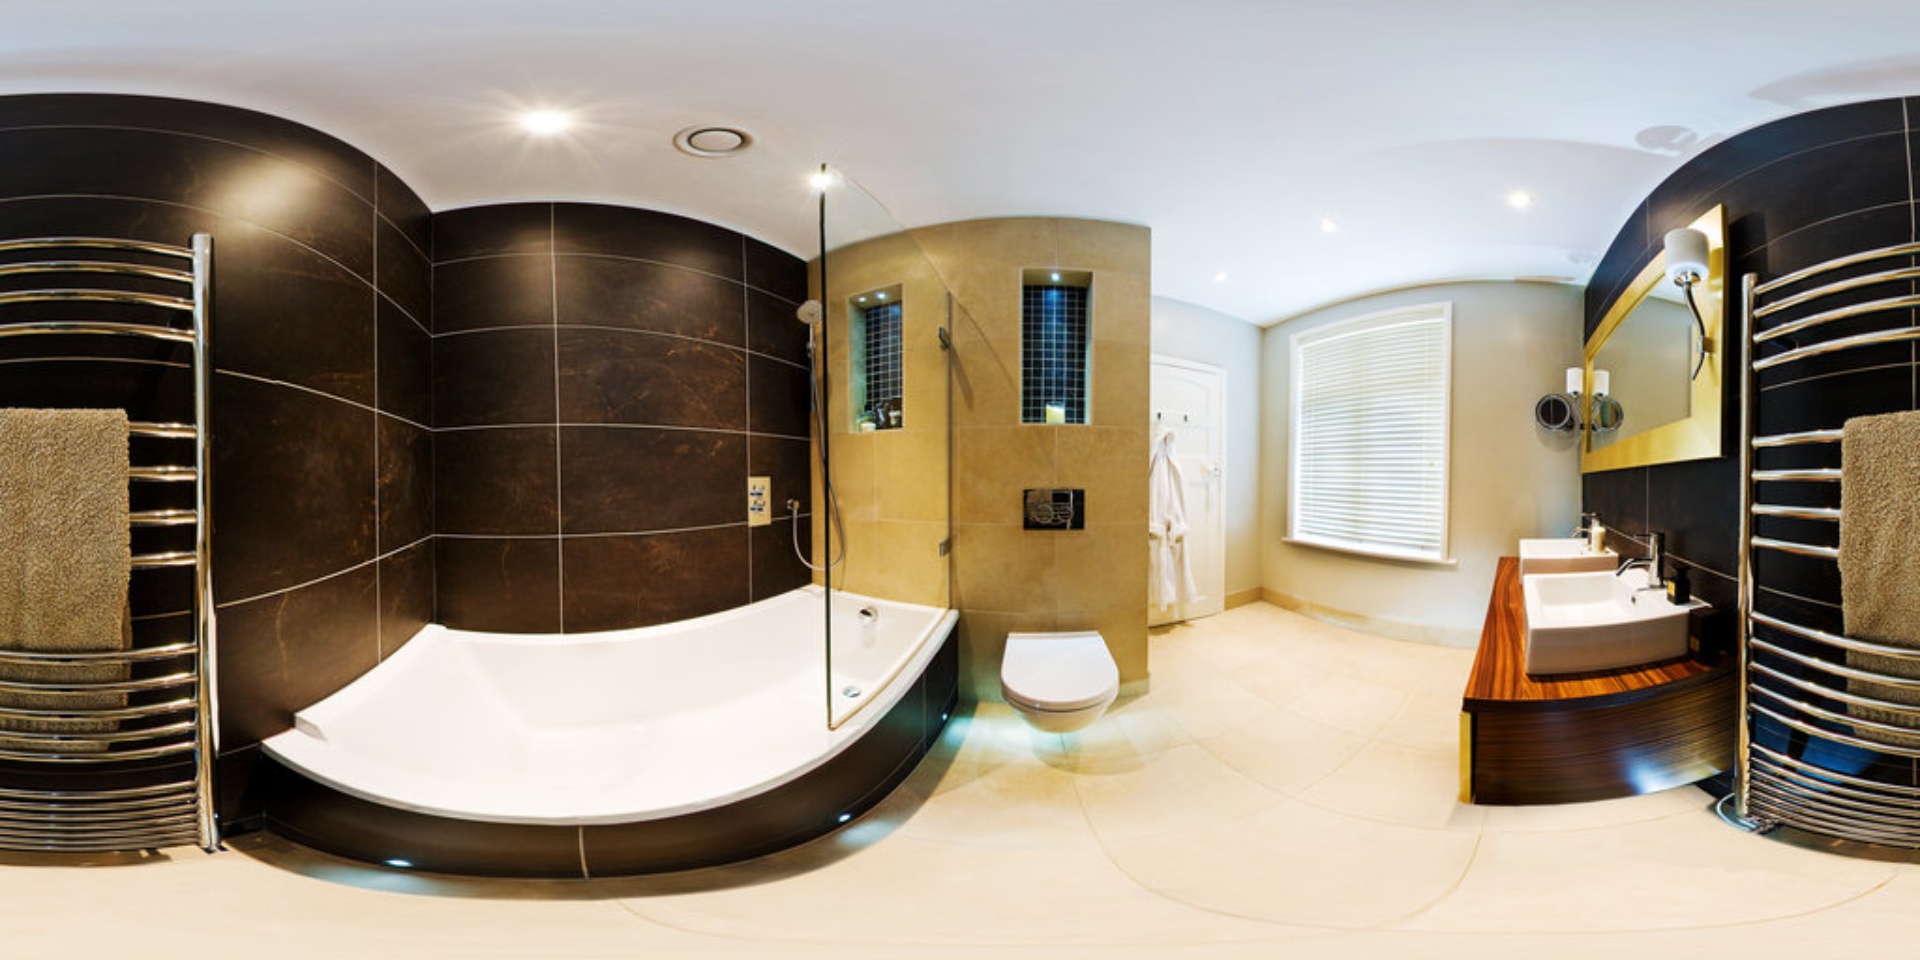
Referred object: the white bathrobe hanging on the wall

Referred object: the wall-mounted white toilet